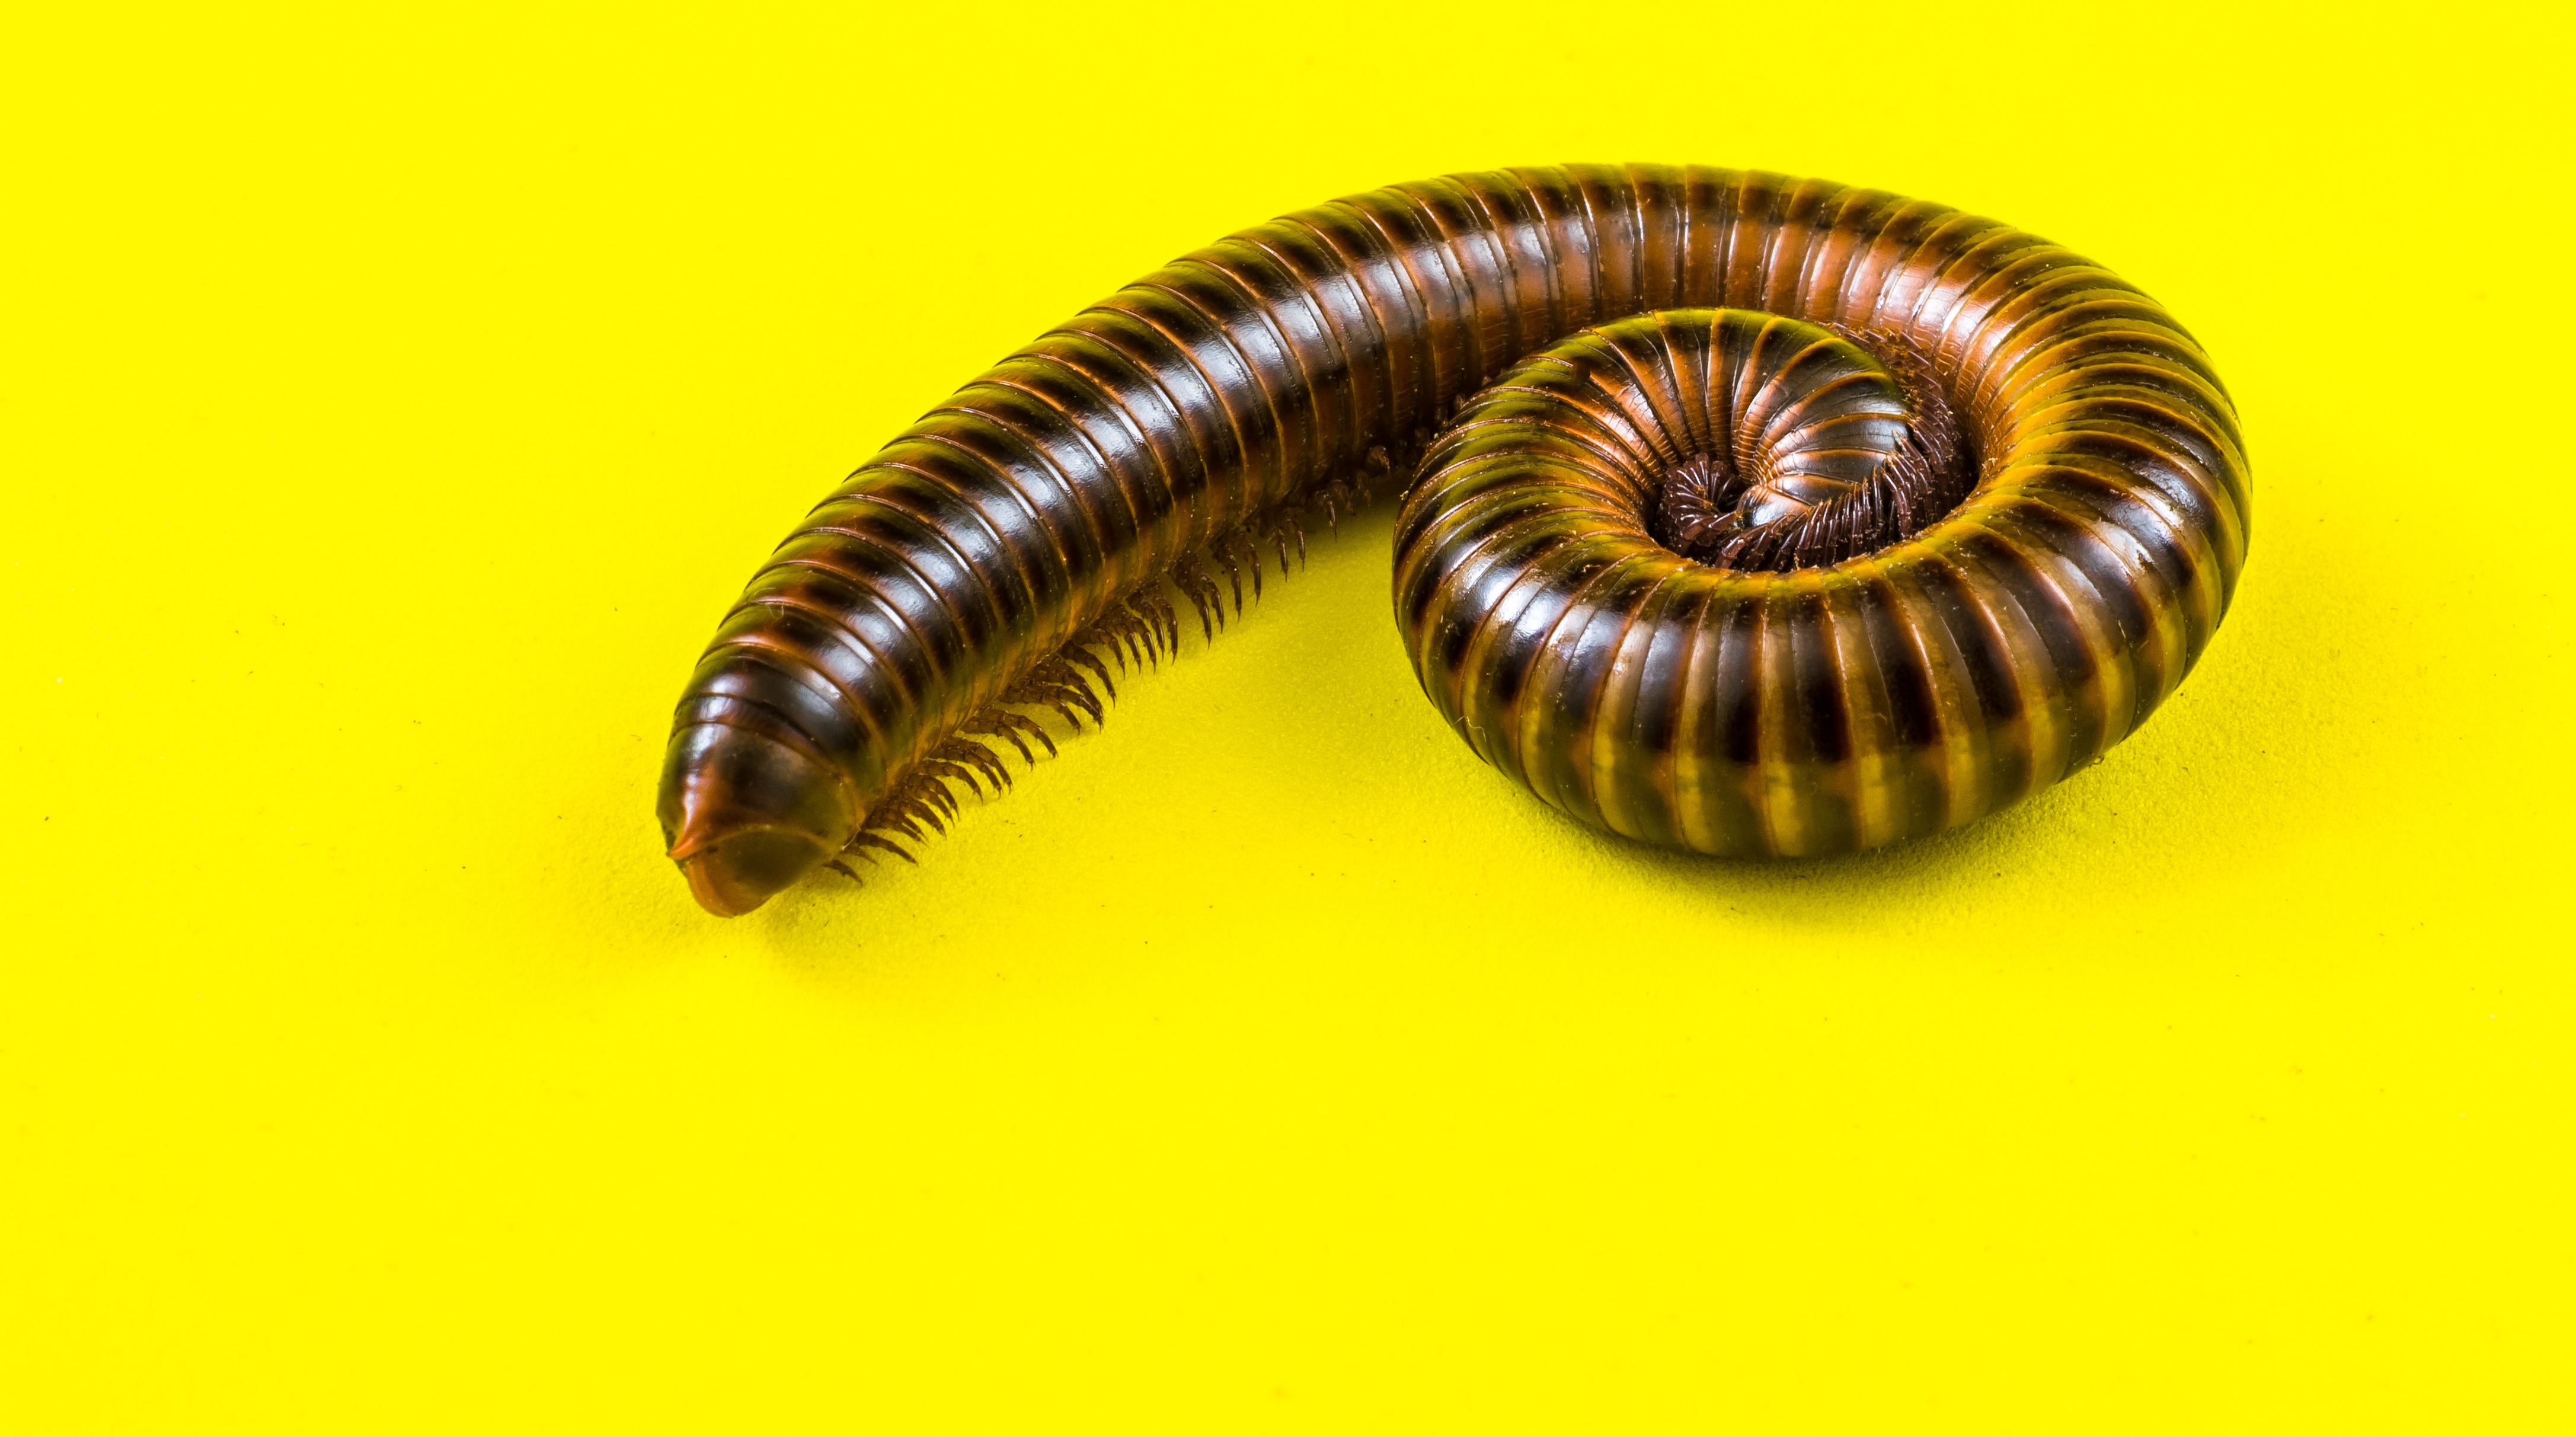
spiral, horn, insect, invertebrate, close up, worm, arthropoda, arthropod, ringed, centipedes, millipedes, giant tausendf er, giant centipedes, myriapoda